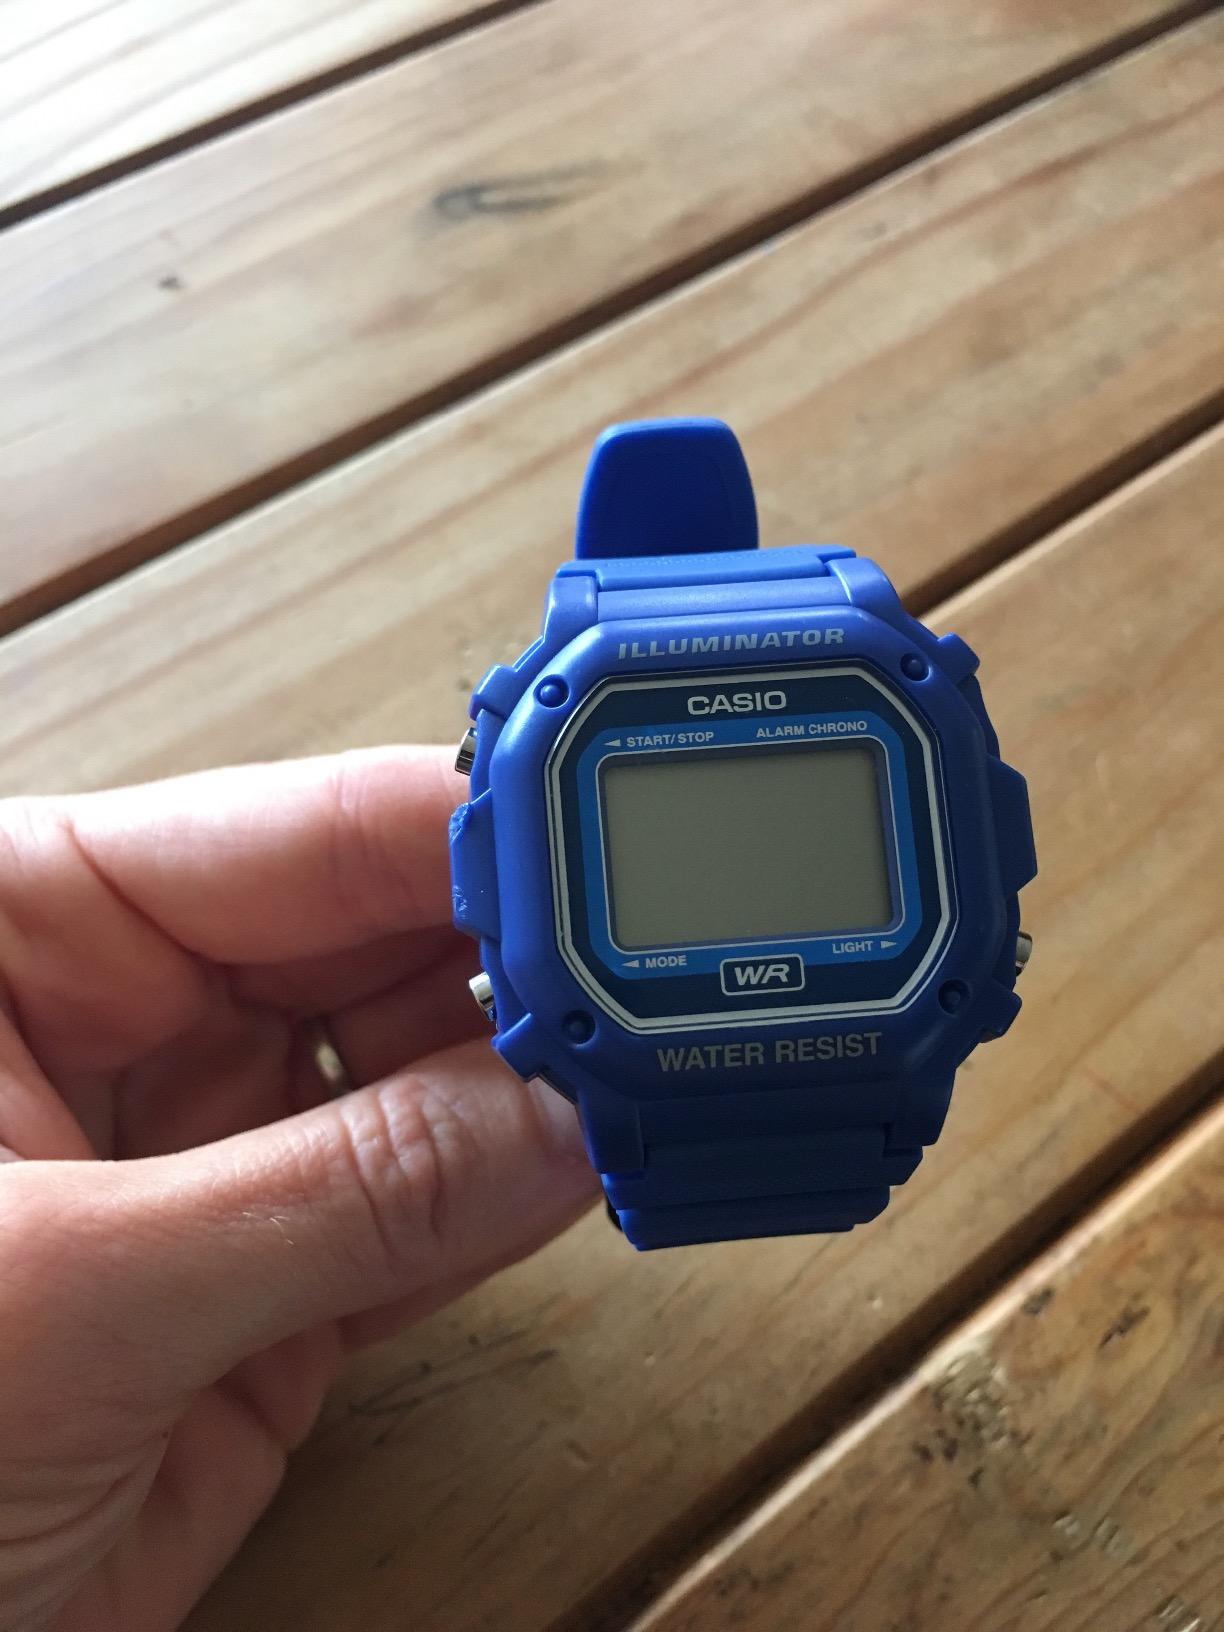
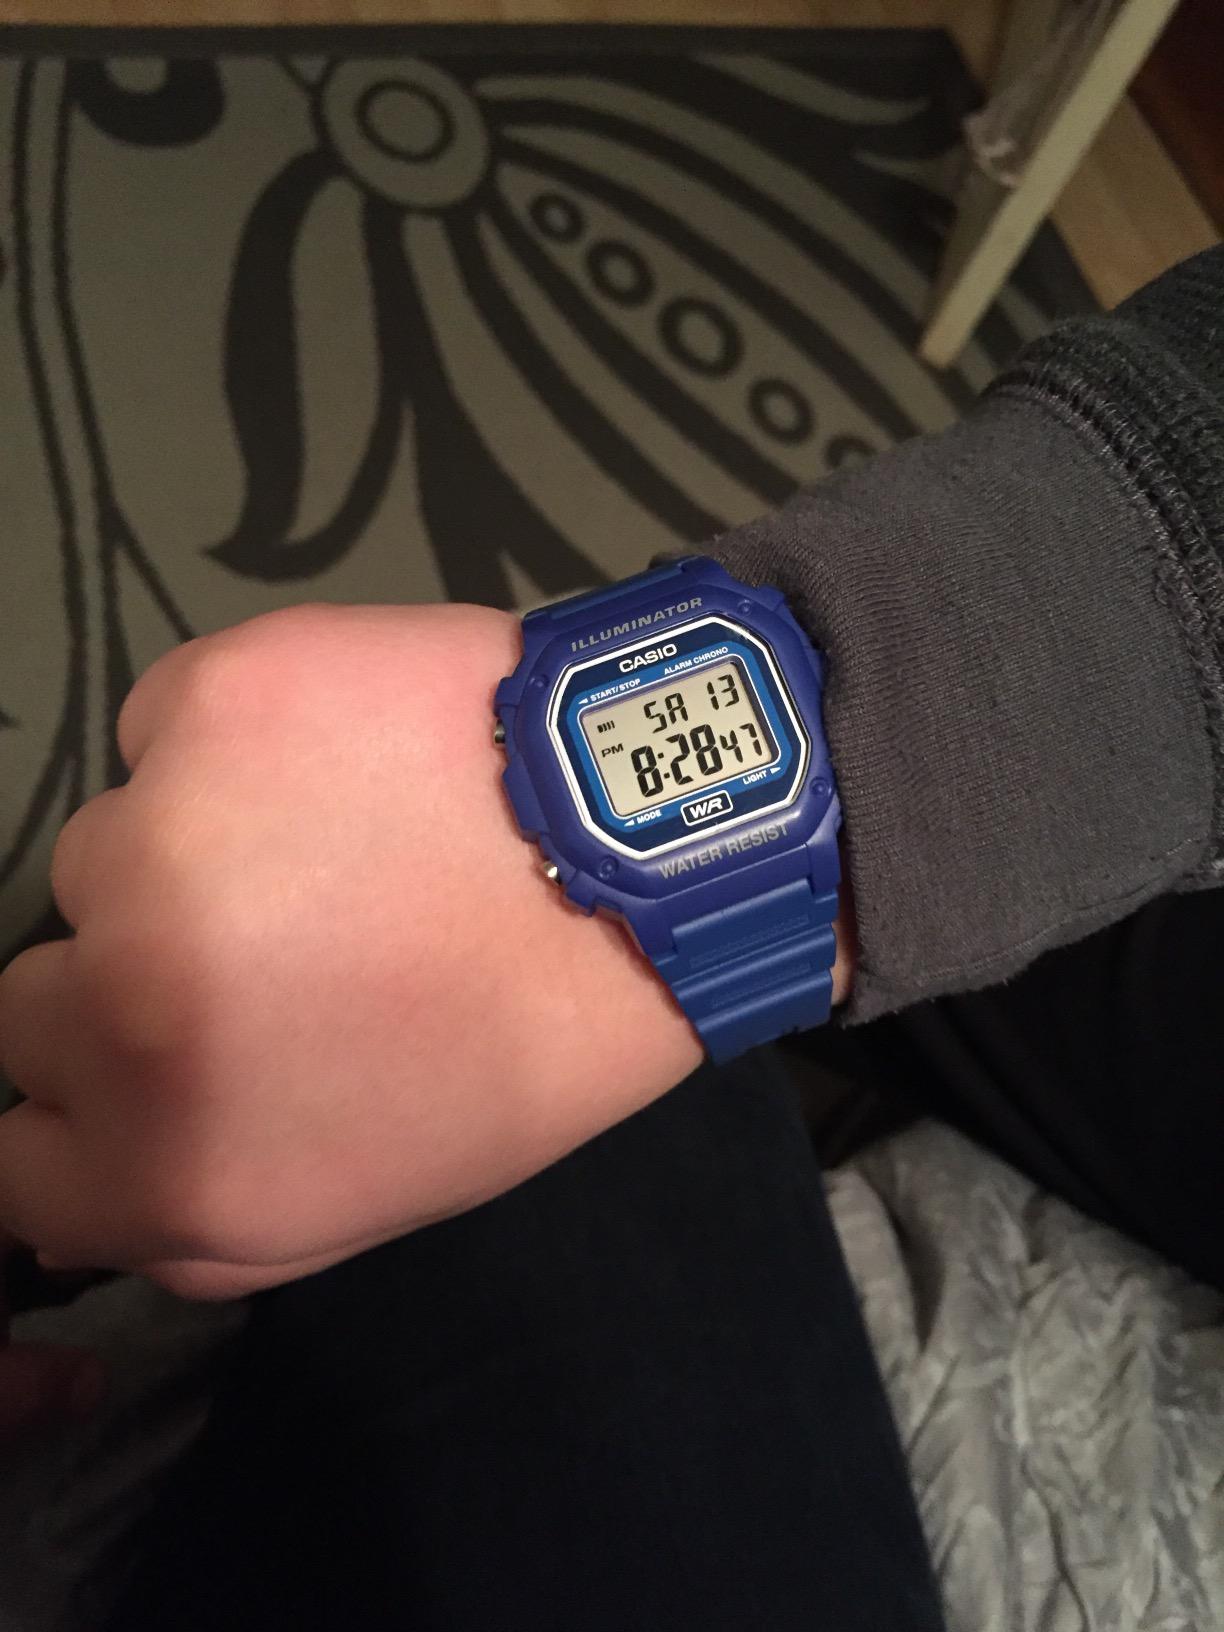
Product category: accessories_watch
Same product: yes